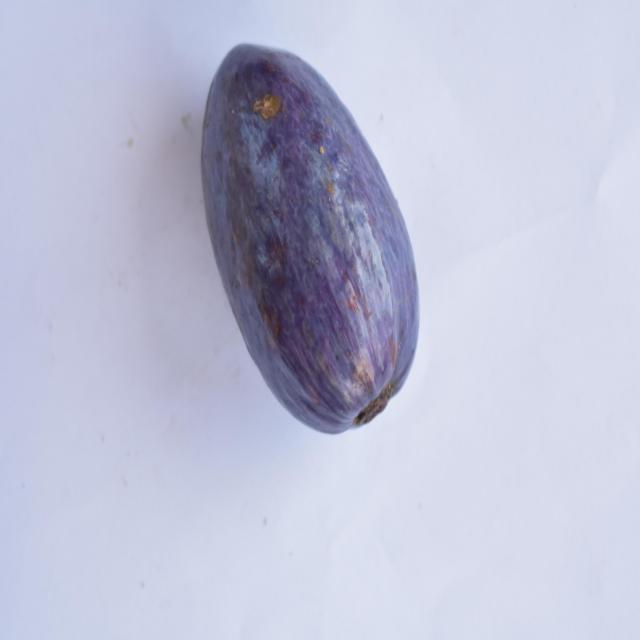
Plum grade: unaffected